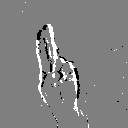
ASL letter: u